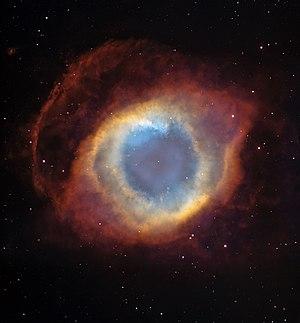
La Nébuleuse de l'hélice: Une enveloppe gazeuse éjectée par une étoile moribonde. l'Objet Nom: Nébuleuse de l'hélice, NGC 7293 Description: Nébuleuse planétaire Position (J2000): R.A. 22h 29m 48,20s Dec. -20° 49' 26,0"" Constellation: Poissons Distance: 690 années lumières (213 parsecs) environ. Dimensions: L'image fait 28.7 minutes d'arc de largeur, soit environ 5,6 années lumière (1,7 parsec). Acquisition des données Instruments: ACS/WFC sur le Télescope Spatial Hubble (HST), Caméra Mosaic II sur le télescope de 4m du CTIO. Exposition: 4h 30 (HST) 10 minutes (CTIO) Filtres: HST: F502N ([O III]), F658N (Ha)
La notion de spiritualité comporte aujourd'hui des acceptions différentes selon le contexte de son usage. Elle se rattache conventionnellement, en Occident, à la religion dans la perspective de l'être humain en relation avec des êtres supérieurs et le salut de l'âme. Elle se rapporte, d'un point de vue philosophique, à l'opposition de la matière et de l'esprit ou encore de l'intériorité et de l'extériorité.
Le cosmicisme peut être considéré comme une philosophie littéraire exprimée par l'écrivain américain Howard Phillips Lovecraft dans son œuvre se rattachant au genre de la Weird Fiction.